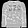
Label: Pullover